Eyam Museum

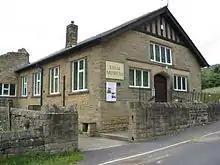
Eyam Museum.

Eyam Museum or as it is locally known Eyam Plague museum is a local museum in the village of Eyam, located in the Peak District, Derbyshire, England.